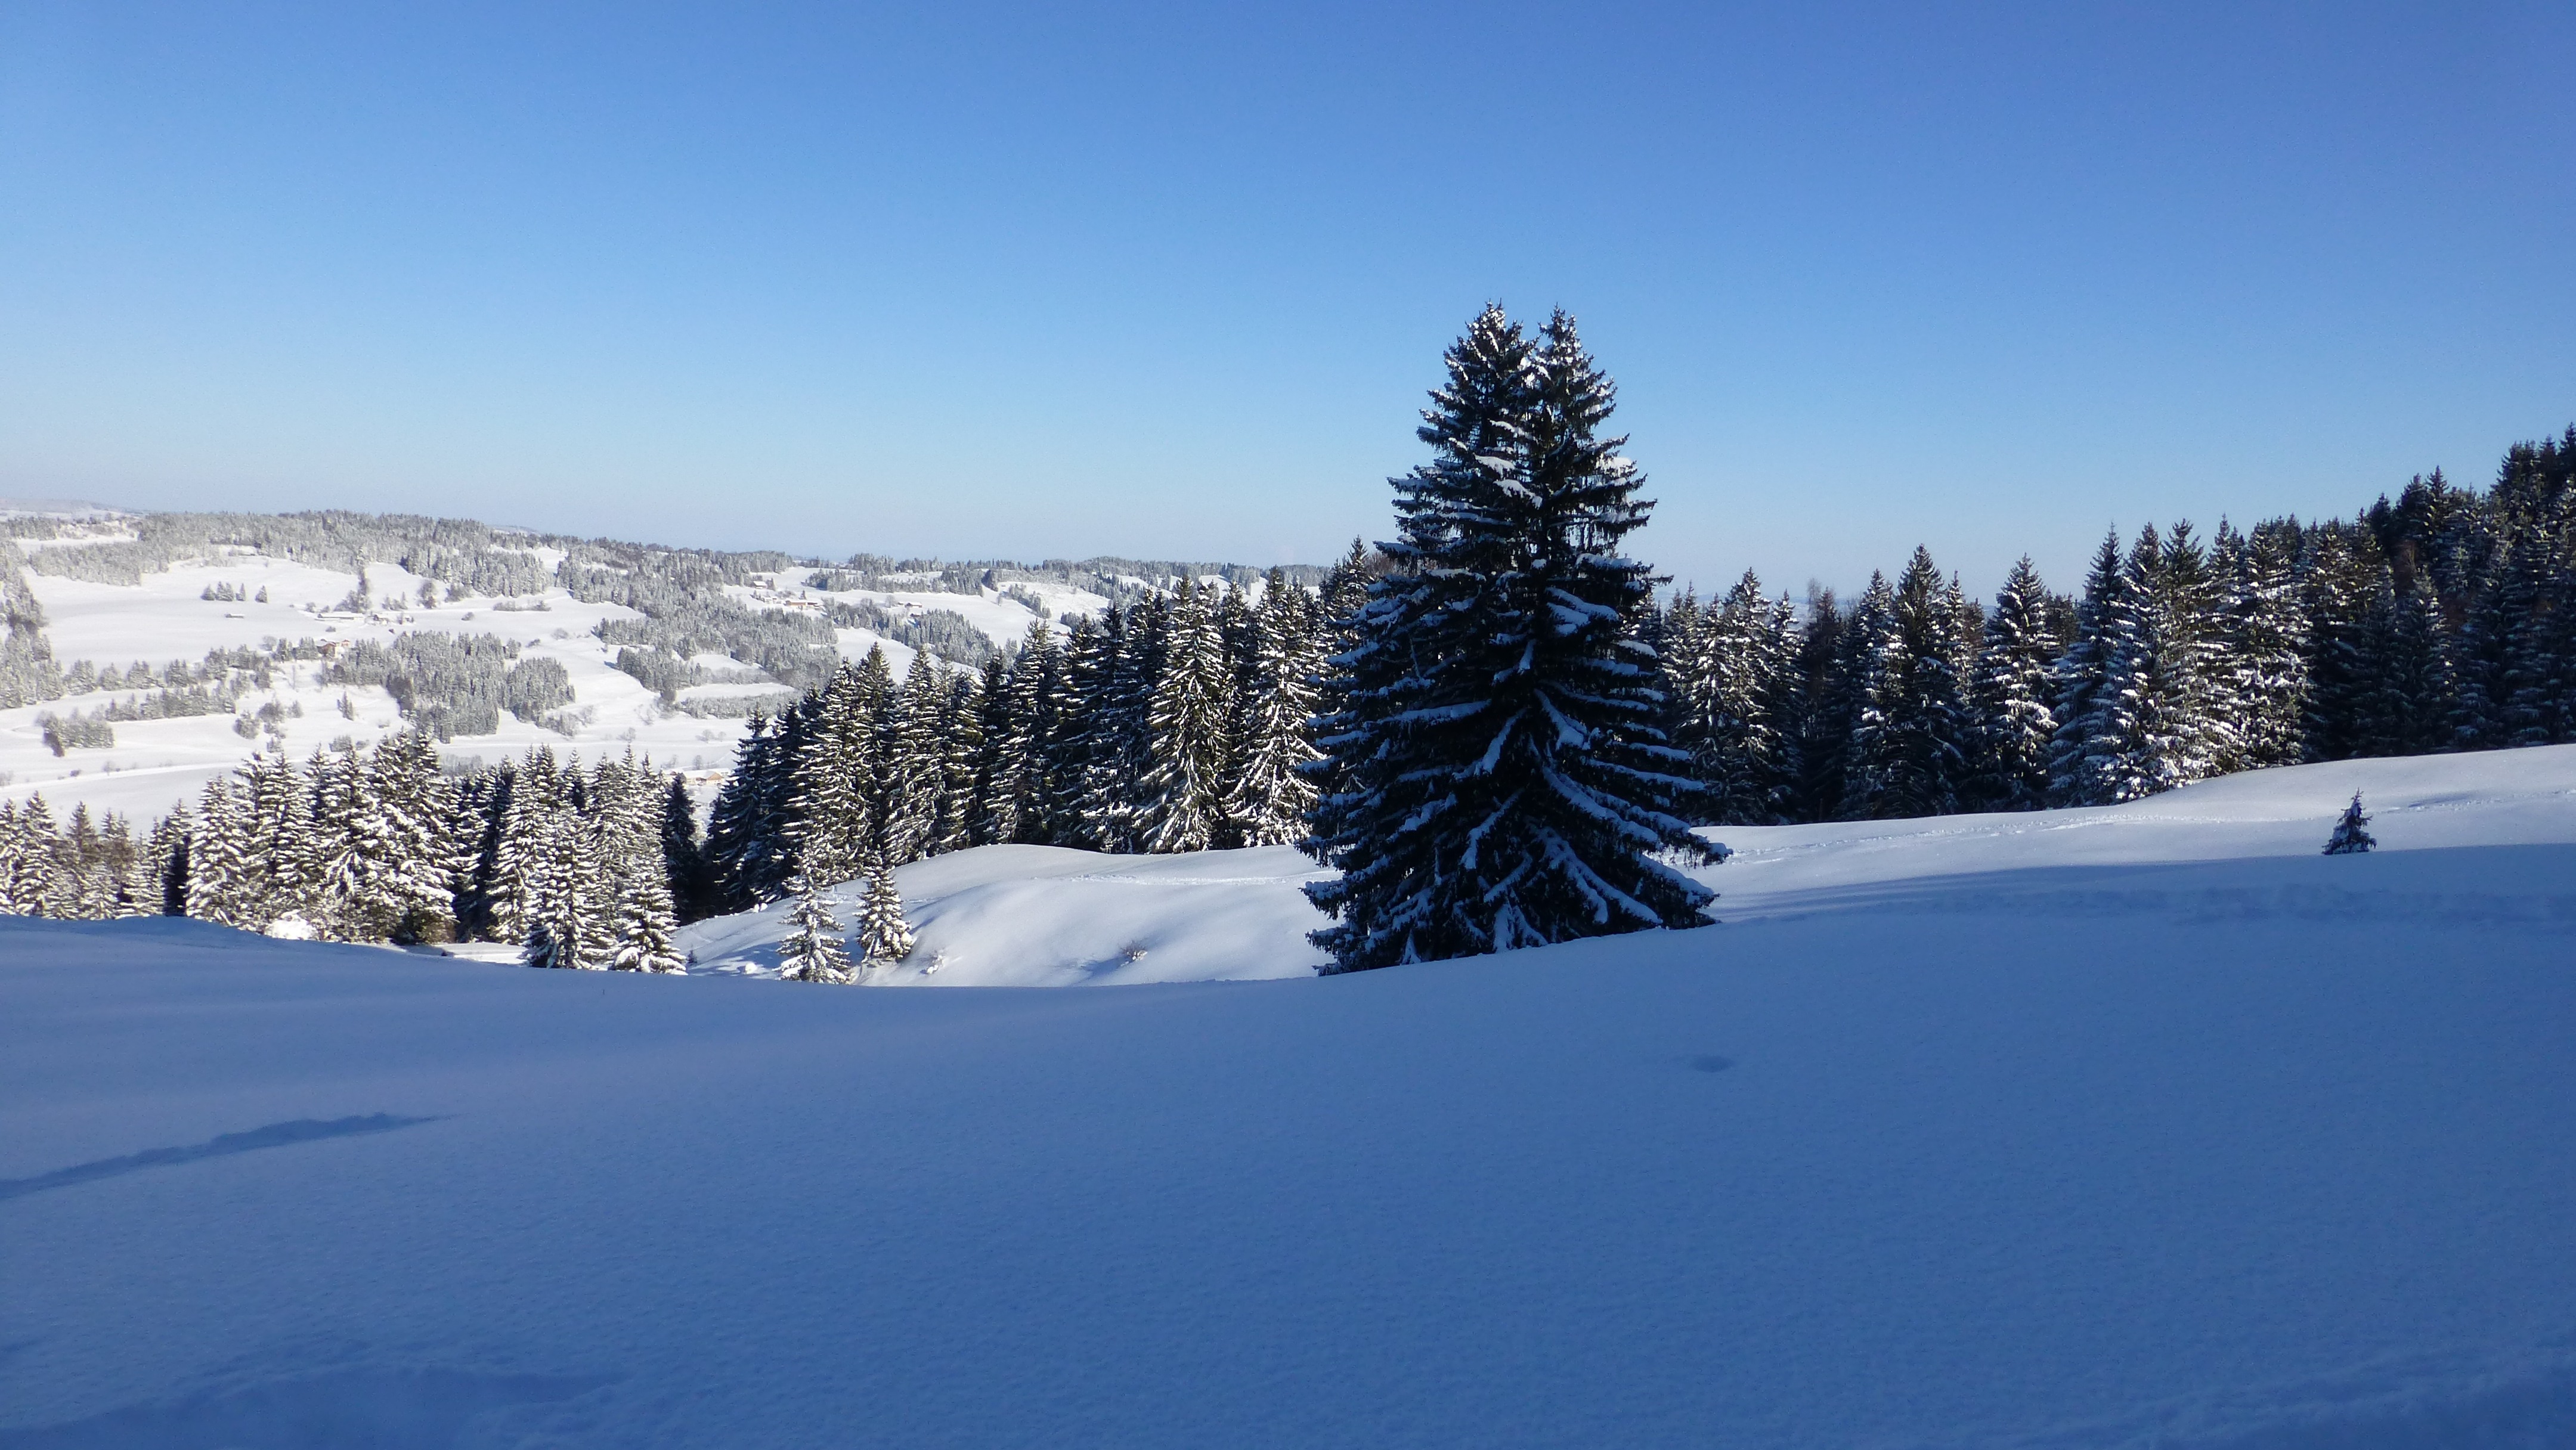
mountain, snow, cold, winter, sun, frost, mountain range, weather, skiing, season, ridge, winter sport, resort, alps, footwear, piste, ski touring, greened, ski mountaineering, mountainous landforms, geological phenomenon, allgau